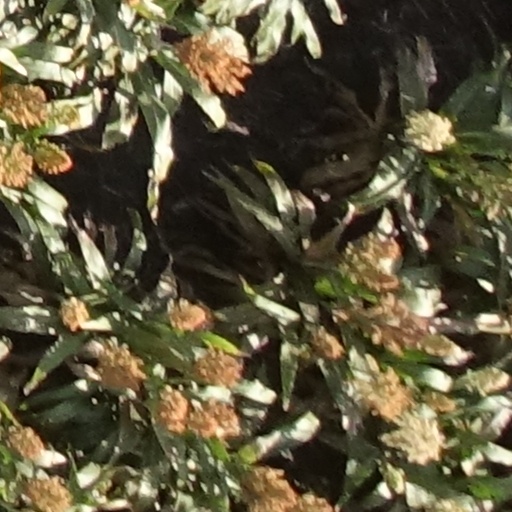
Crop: sorghum